Margaret Kennedy (singer)

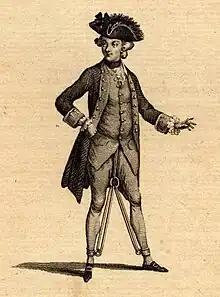
Kennedy as Captain Macheath in the 1777 London production of "The Beggar's Opera"

Margaret Kennedy (née Doyle; died 23 January 1793) was a contralto singer and actress. She was best known for her performances in male roles, especially in the operas of Thomas Arne.